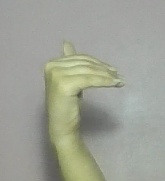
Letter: khaa